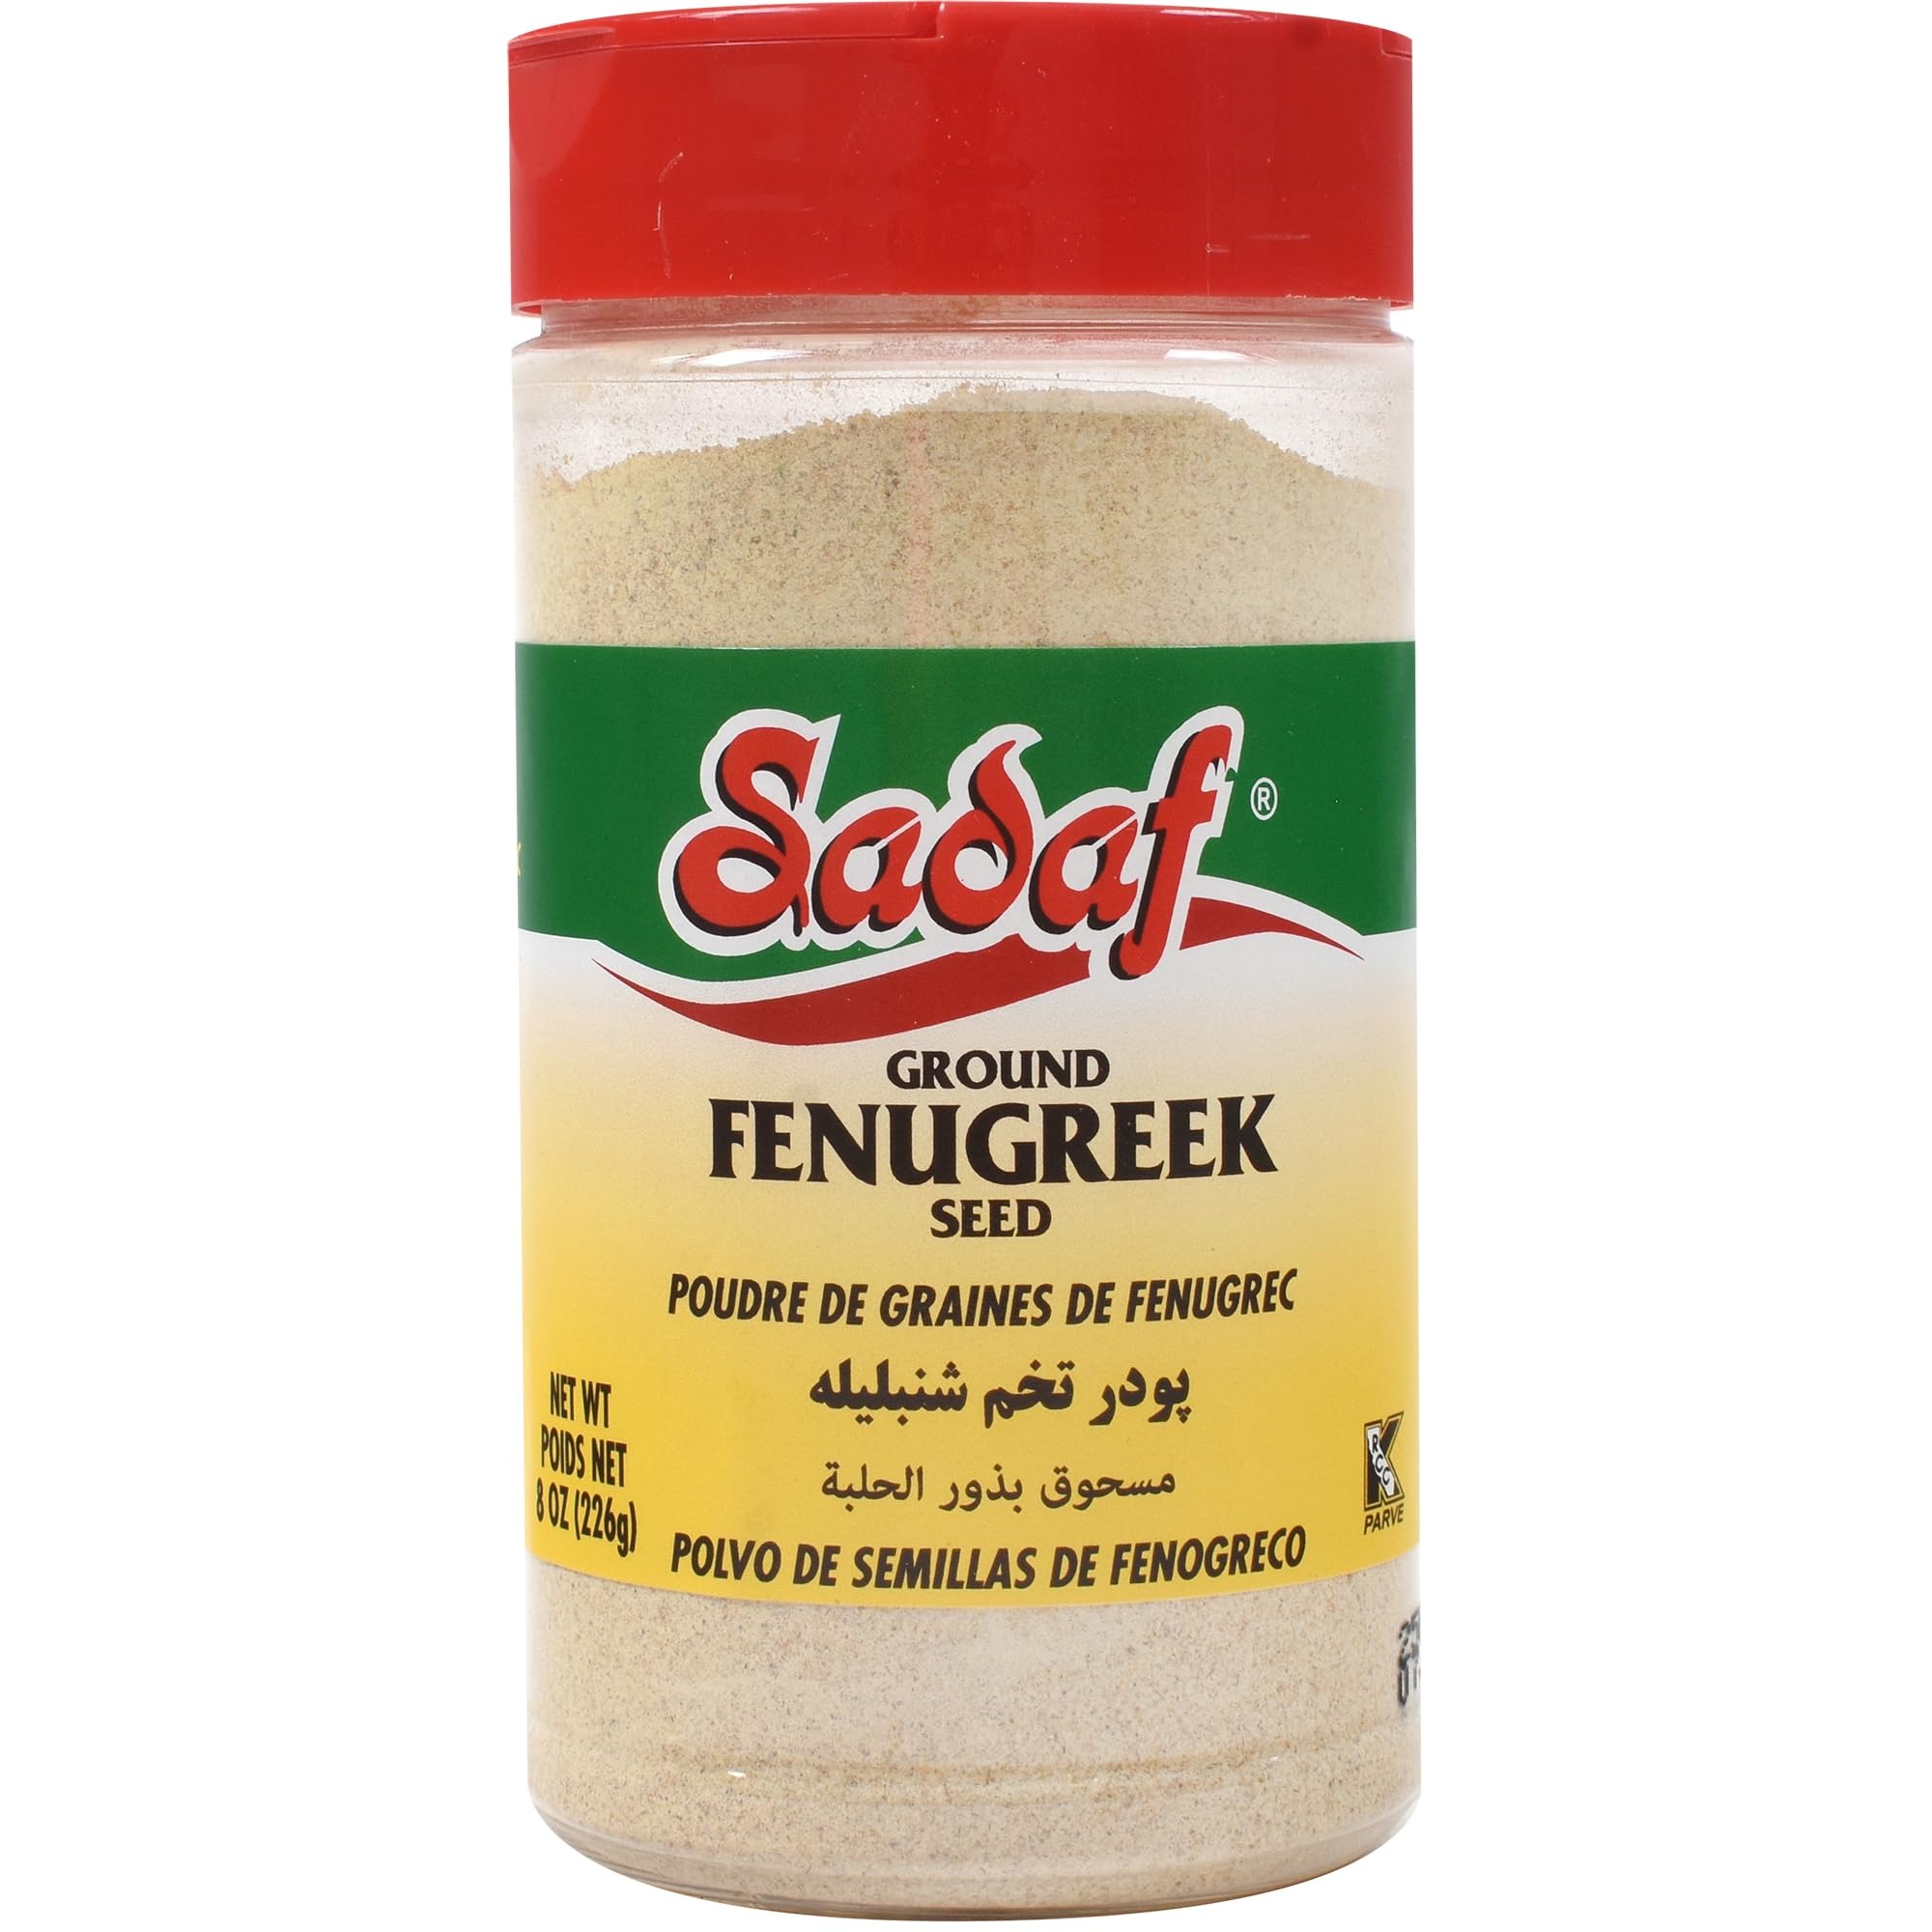
Item Name: Sadaf Ground Fenugreek Seeds - Fenugreek Powder - Methi Powder for Cooking and Food Flavoring - Ideal for Middle Eastern Cuisine - Fenogreco en Polvo - 8 Oz Bottle With Shaker Top
Bullet Point 1: VERSATILE INGREDIENT: Add an authentic Middle Eastern touch to your cooking with Sadaf Fenugreek Powder. It can be used in a wide variety of dishes including stews, curries, and marinades; adding complexity and depth of flavor to your culinaries creations.
Bullet Point 2: AROMA AND FLAVOR: Fenugreek seeds are known for their unique flavor that is both bitter and sweet. When ground, these seeds give off a warm, earthy aroma that can transform any dish into a delicious and complex culinary experience.
Bullet Point 3: TOP QUALITY: Sadaf Fenugreek Seeds are carefully selected and ground to perfection, ensuring maximum quality, flavor and freshness; allowing you to create a wide variety of tasty recipes. Kosher RCC
Bullet Point 4: OTHER USES: In addition to their culinary uses, fenugreek seeds are often used for their health benefits.
Bullet Point 5: PACKAGING: Our PET bottle with a shaker top provides easy handling and storage. Convenient for sprinkling, so you can add the perfect amount of flavor to your culinary creations. Allergen: Packed on shared equipment with wheat, tree nuts, soy and sesame.
Value: 8.0
Unit: Ounce

Price: 9.94